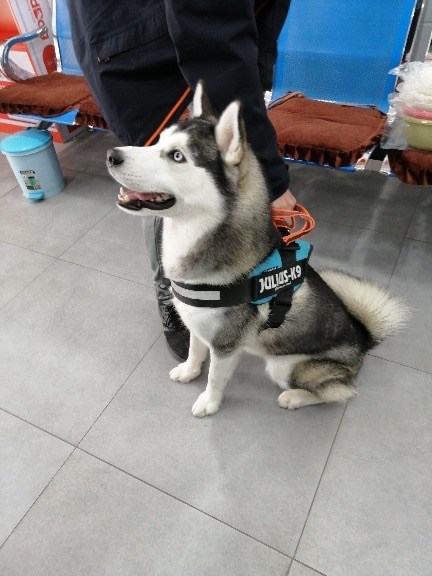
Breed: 1160-n000003-Siberian_husky